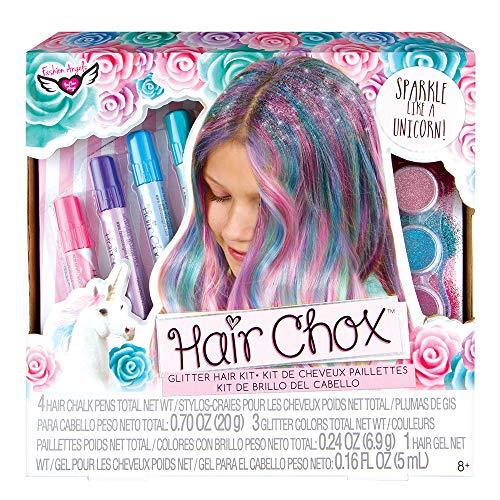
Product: Fashion Angels Hair Chox Set (12167), Hair Chalk Gift Set, Temporary Hair Color
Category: Toys & Games | Dress Up & Pretend Play | Beauty & Fashion
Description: HAIR CHOX ADD Fashionable, Temporary, Hair Color Where You Want It.
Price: $14.99
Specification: ProductDimensions:10x10.5x1.5inches|ItemWeight:8ounces|ShippingWeight:8ounces(Viewshippingratesandpolicies)|DomesticShipping:ItemcanbeshippedwithinU.S.|InternationalShipping:ThisitemcanbeshippedtoselectcountriesoutsideoftheU.S.LearnMore|ASIN:B073VM547J|Itemmodelnumber:12167|Manufacturerrecommendedage:8yearsandup